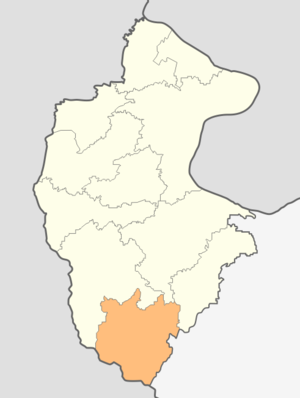
La commune de Tchoupréné est située dans le nord-ouest de la Bulgarie.